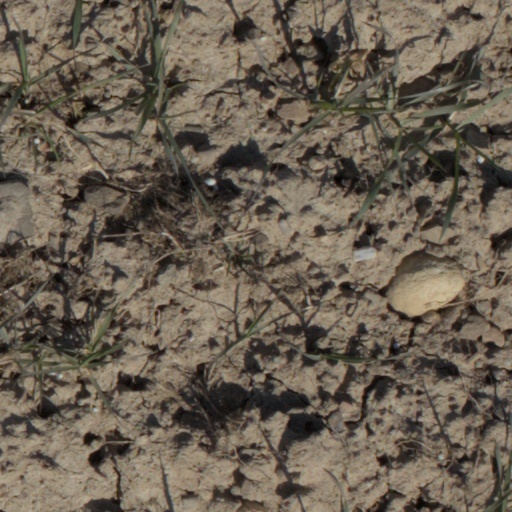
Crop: wheat